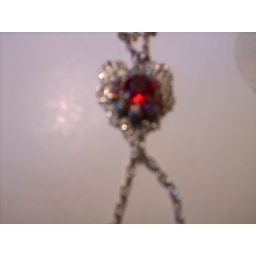
this is a beautiful neclace.has a gorgeous red stone and a dangling chain.theres stones around it.